Vitrea striata

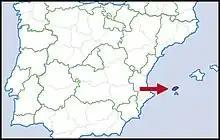
Distribution of "Vitrea striata"

This species is endemic to Ibiza, Spain. It was found at the foot of cliffs.